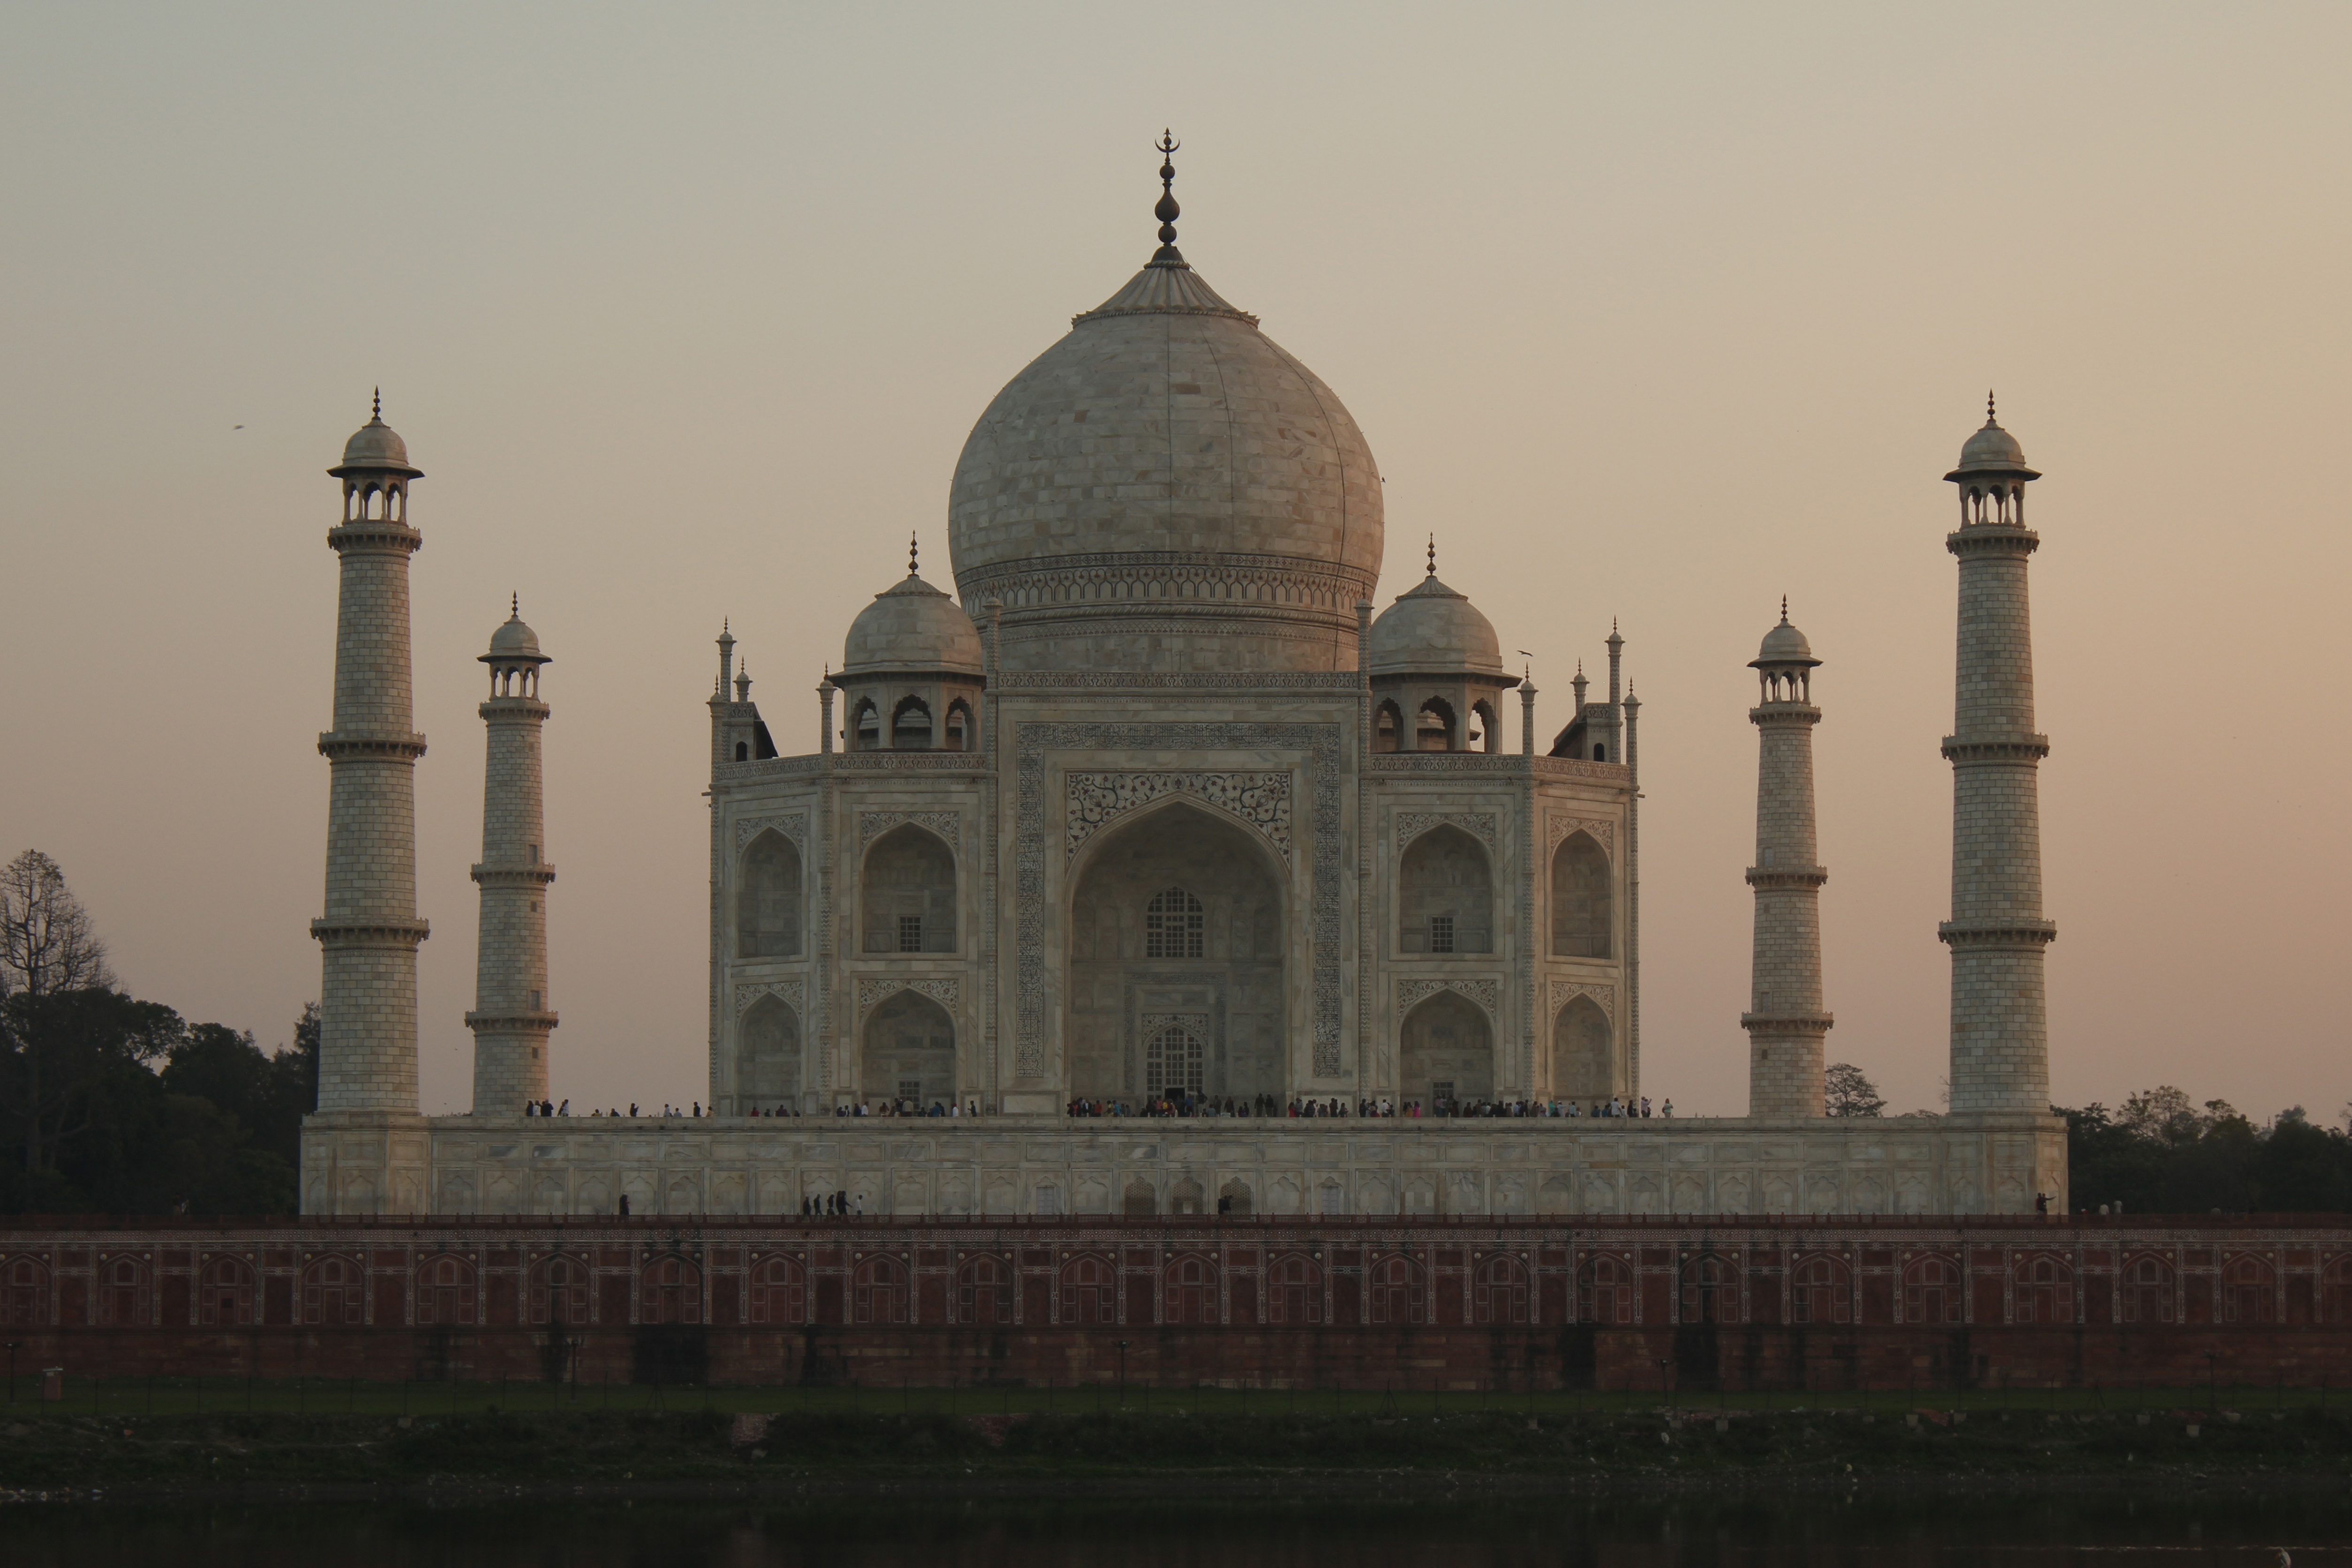
building, tower, landmark, place of worship, mosque